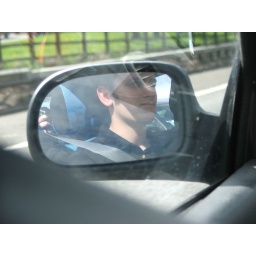
Picture of Warwick in the car mirror (can you tell it was a long journey!)